Lester J. Maitland

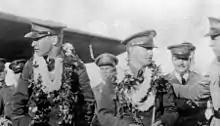
Lieutenants Lester J. Maitland (left) and Albert F. Hegenberger (right) at Wheeler Field, Hawaii, after the first non-stop flight from California to Hawaii in 1927.

On June 15, 1927, Maitland and Hegenberger took the chosen airplane, an Atlantic-Fokker C-2 transport plane nicknamed the "Bird of Paradise", and a team of aeronautical engineers cross country to check fuel consumption and the reliability of the aircraft and its navigational instruments. On June 24, while in San Diego, California, the results of the tests were reported to Secretary of War Dwight F. Davis and he approved the flight to Hawaii. The next day they flew to Crissy Field, at the Presidio in San Francisco, California.